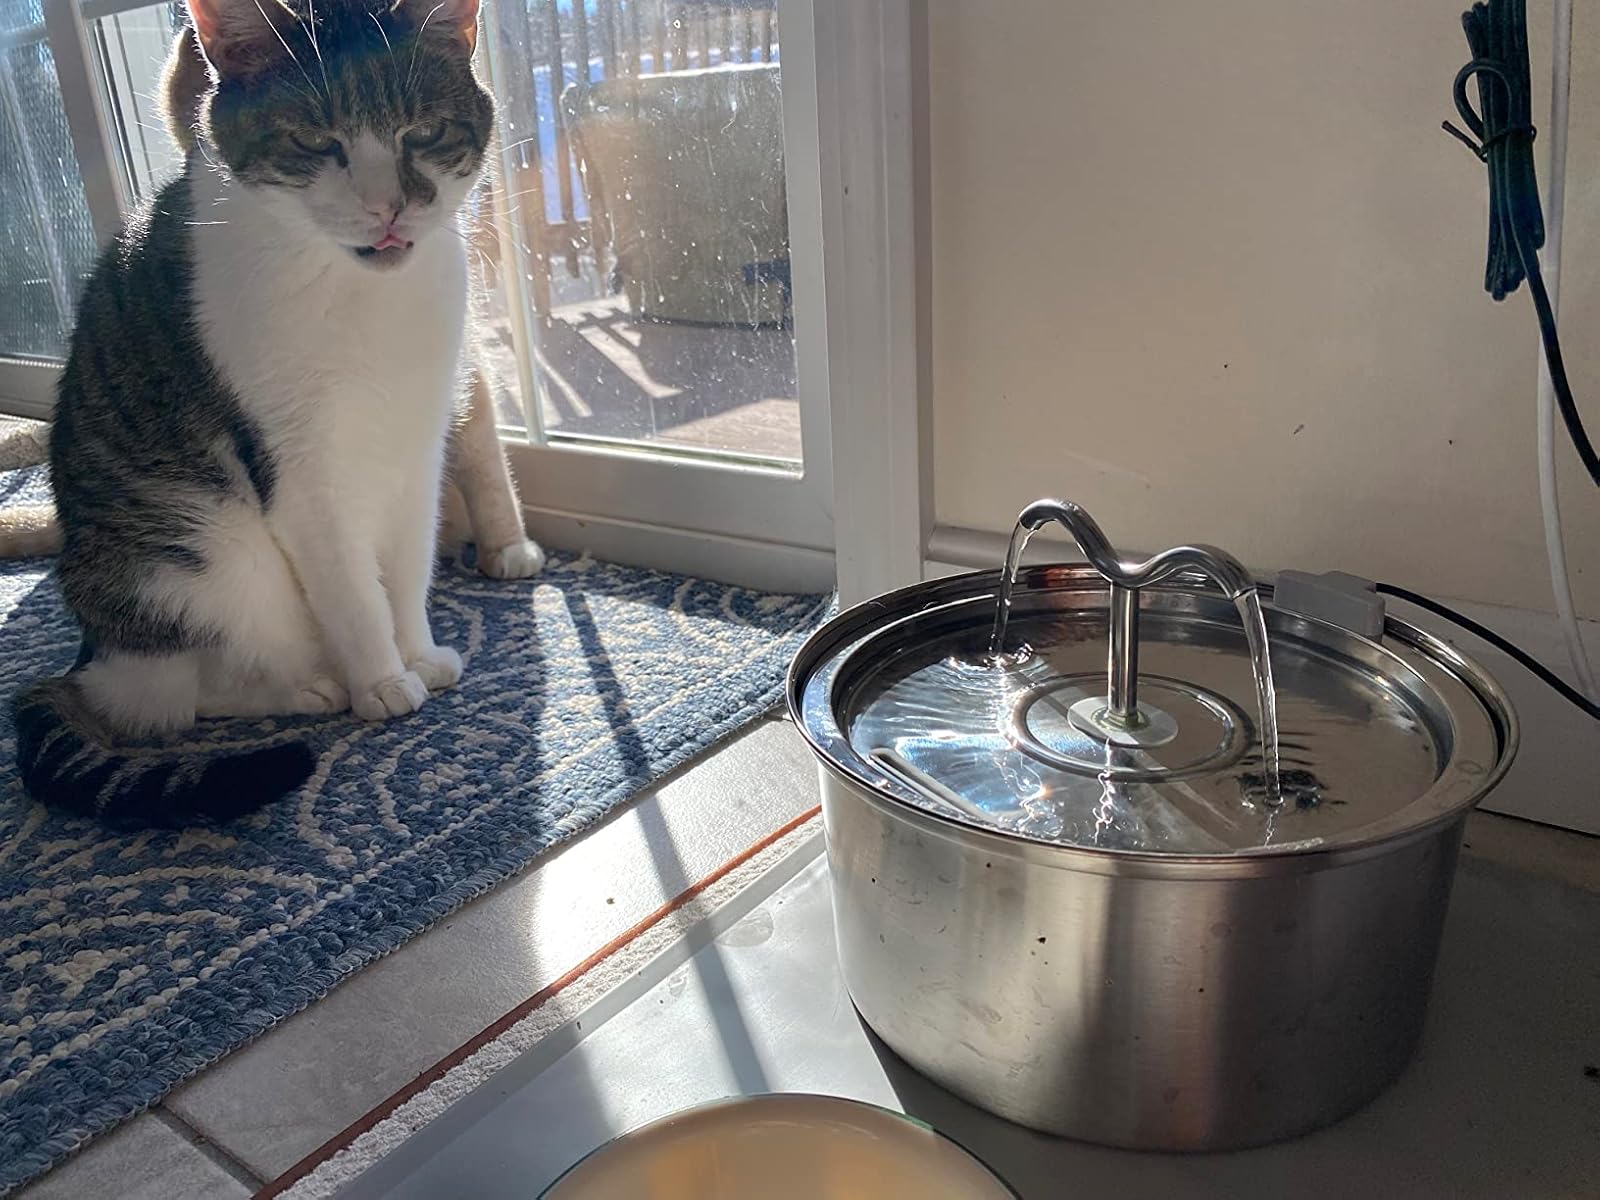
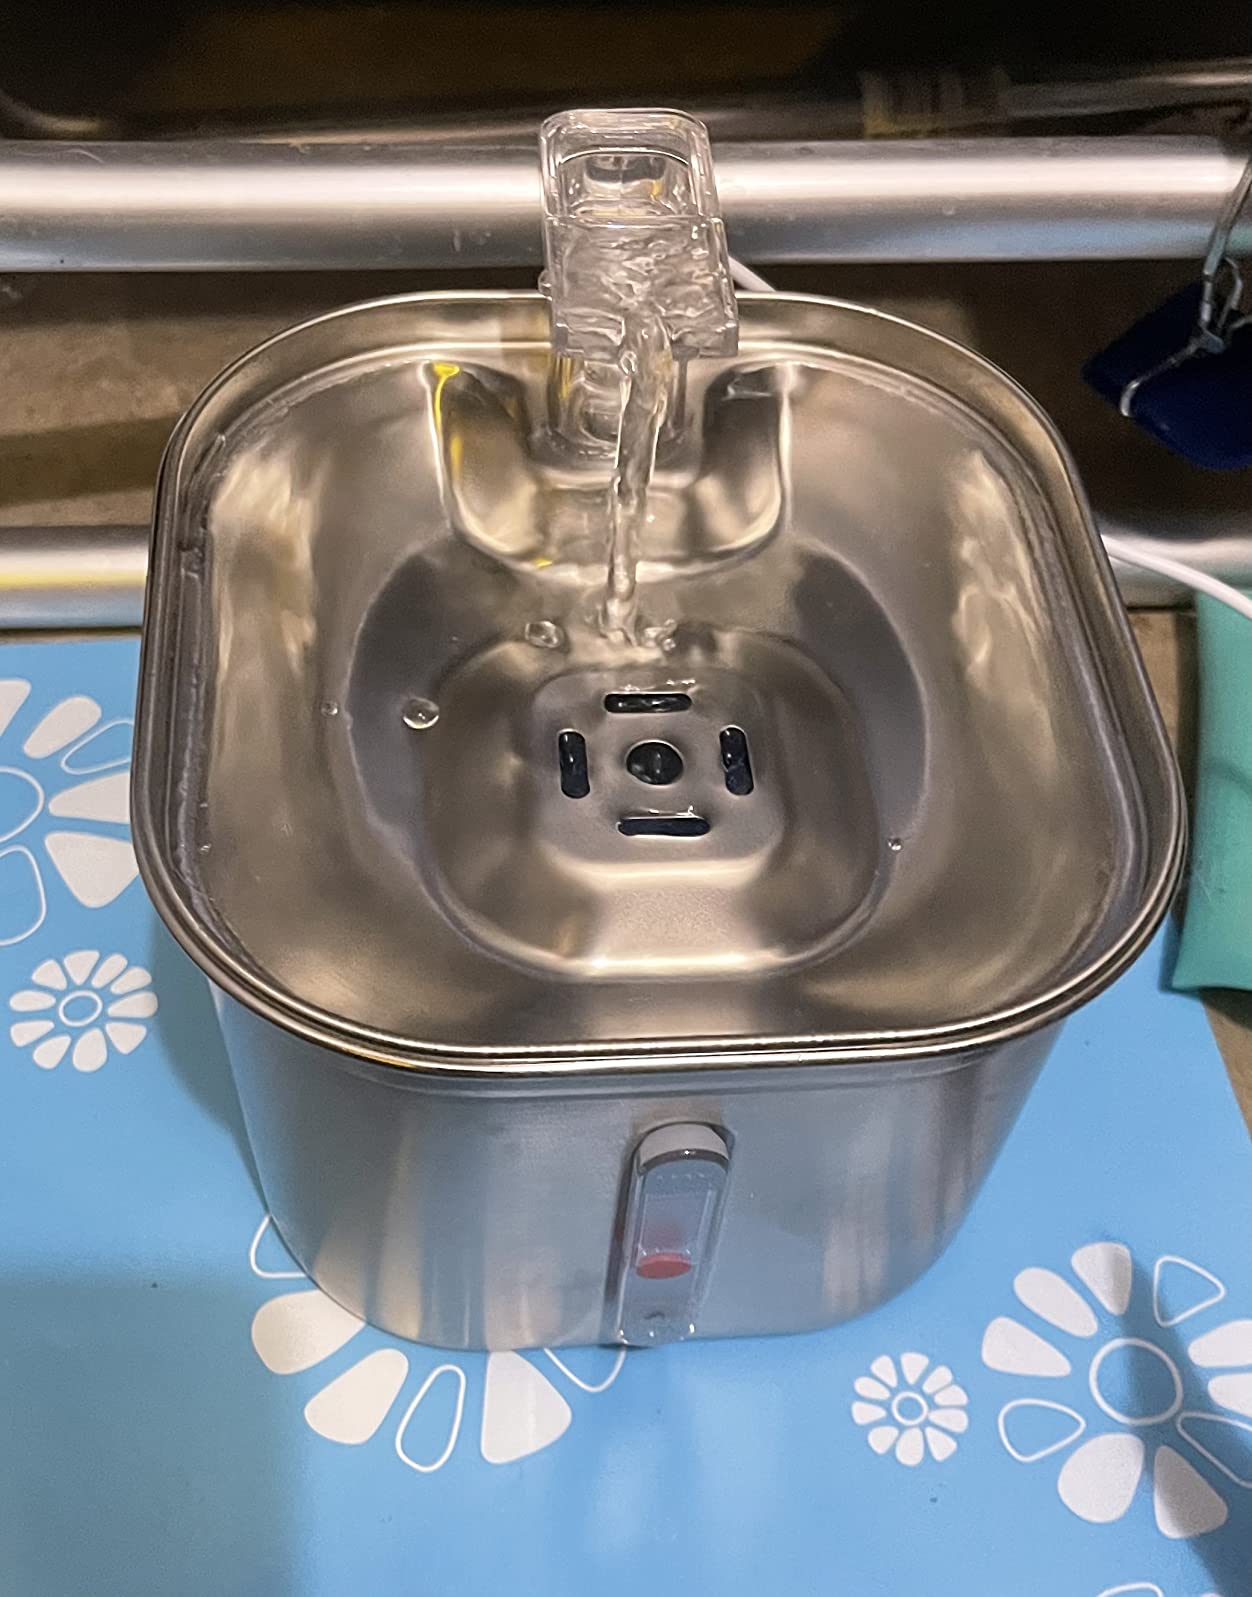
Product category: items_bowl
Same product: no